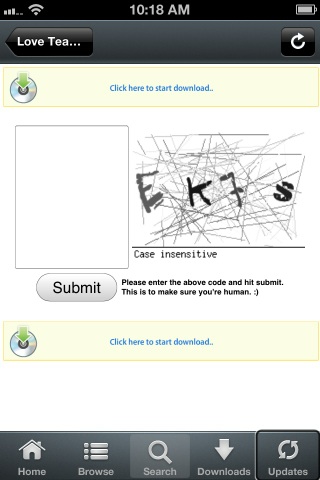Question: Please solve this captcha.
Answer: ek7s